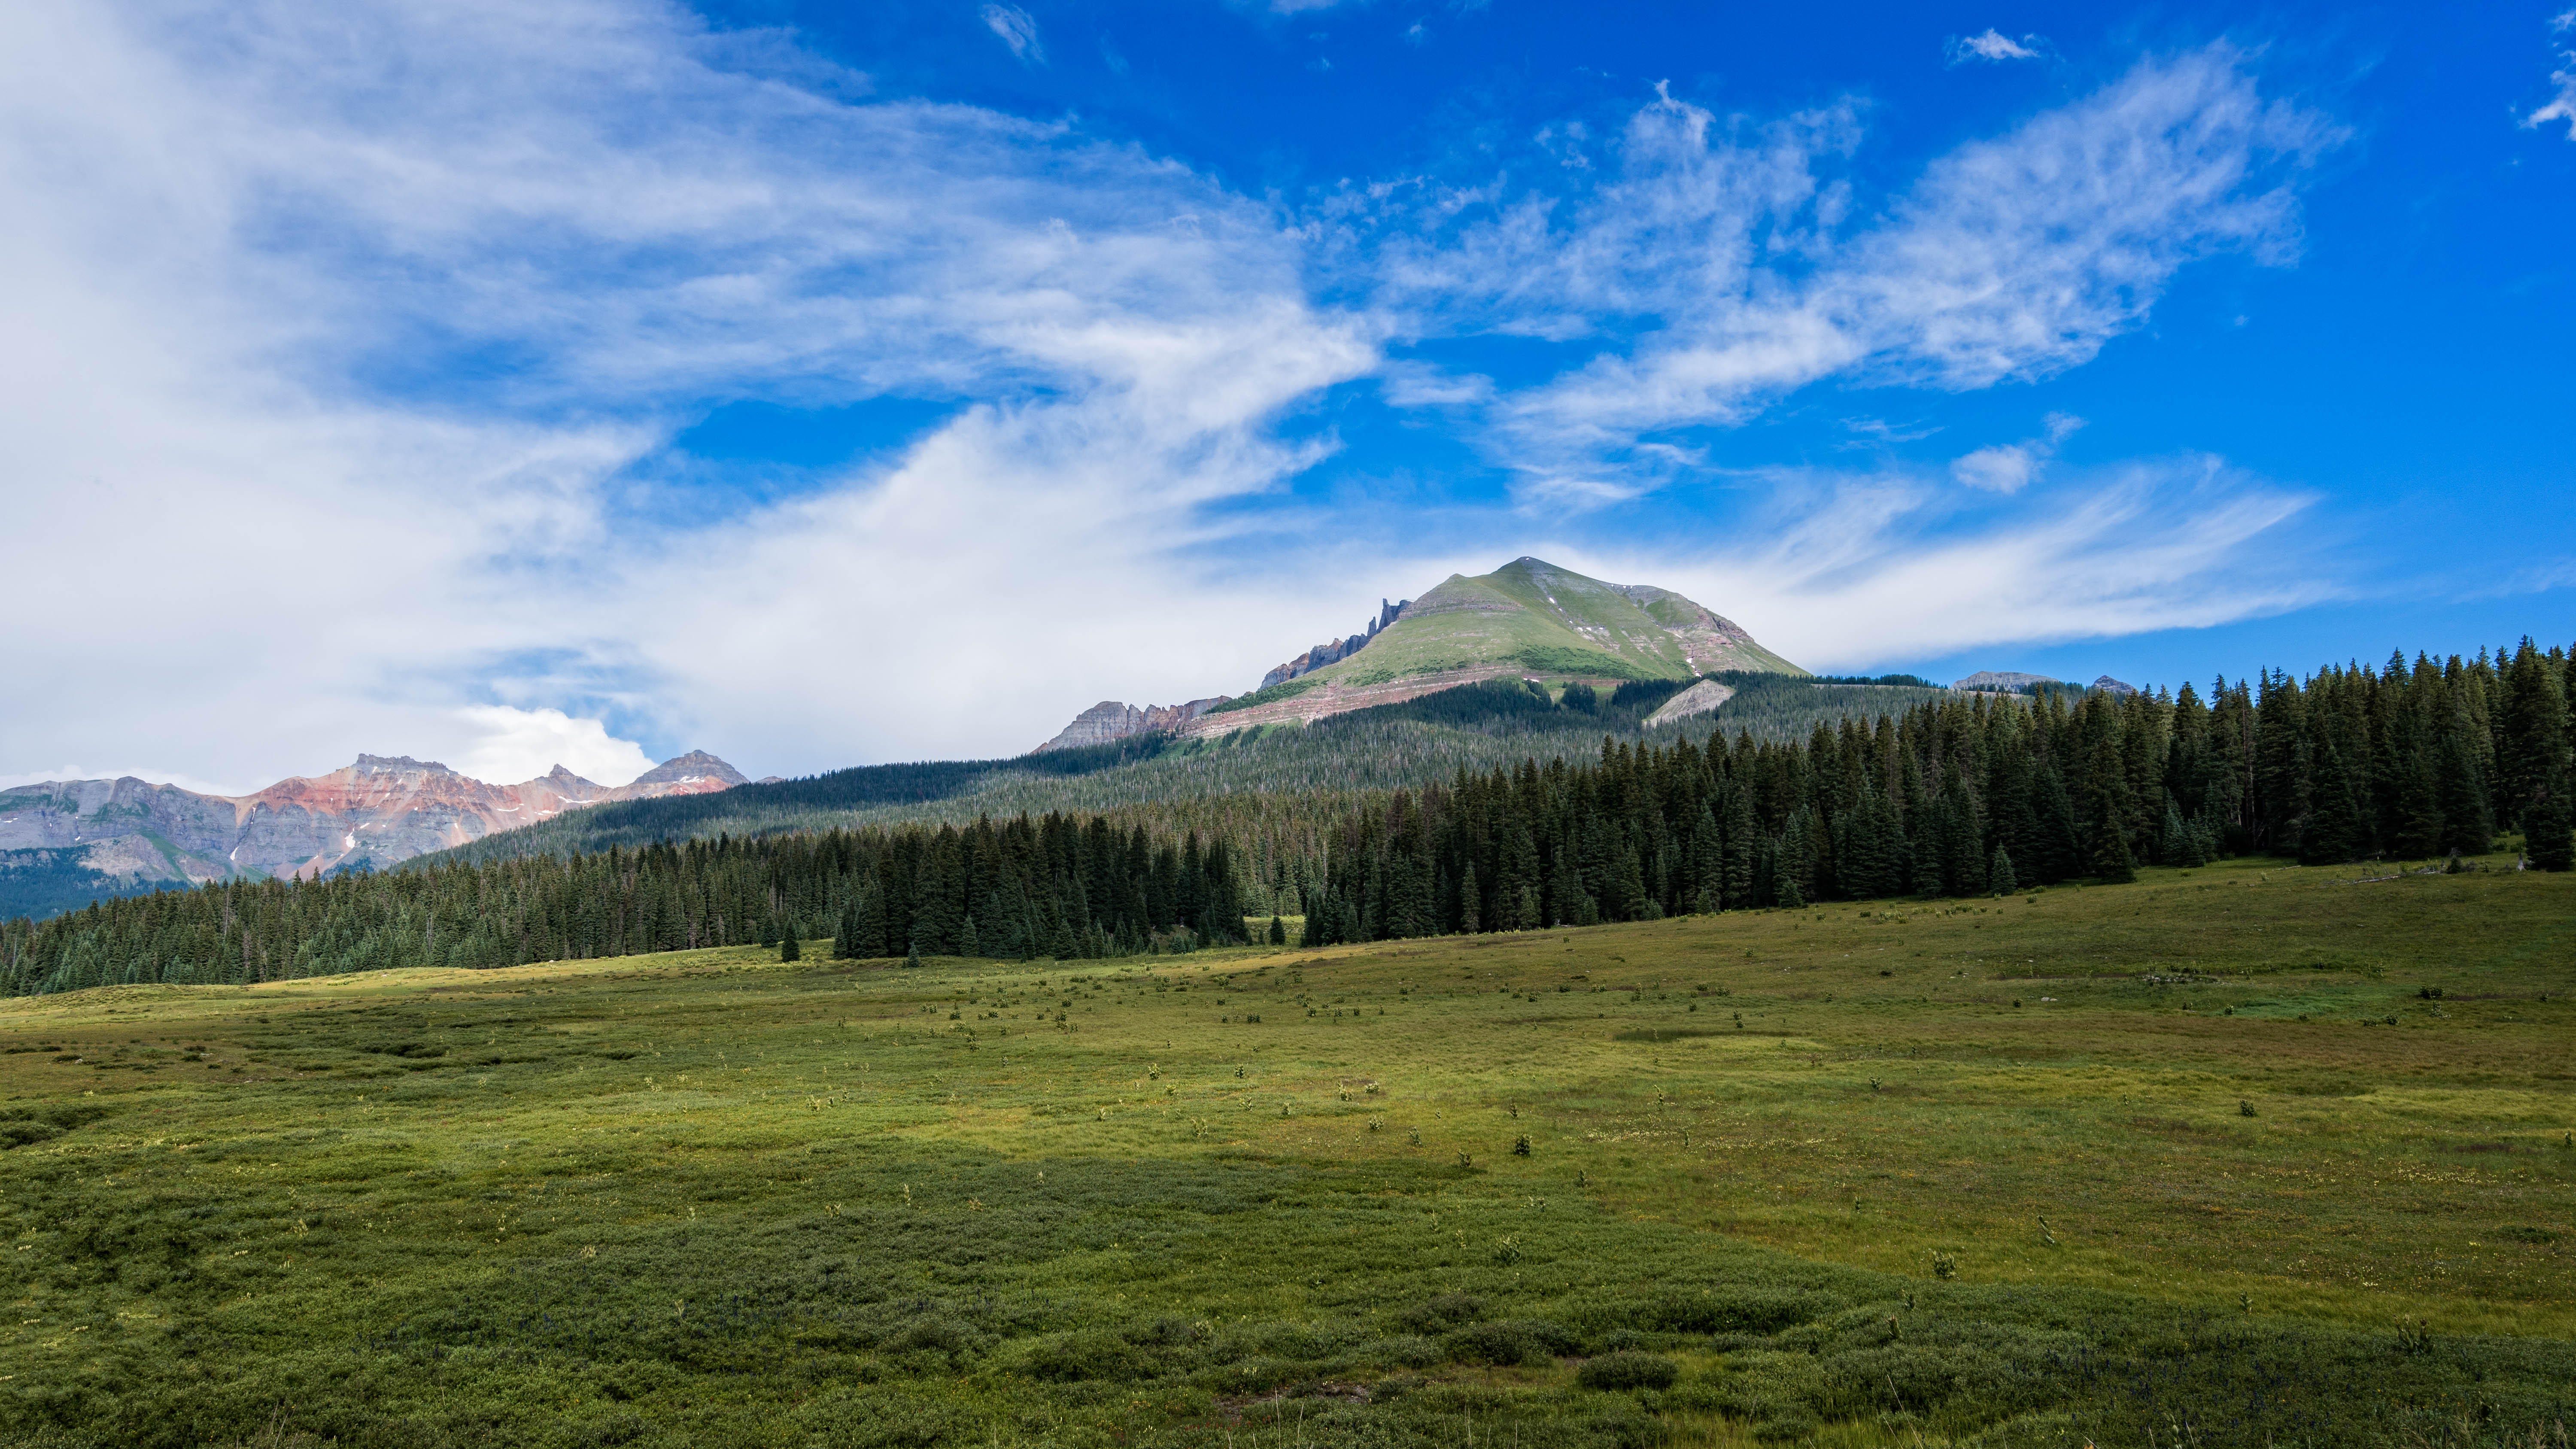
landscape, tree, nature, wilderness, mountain, cloud, sky, meadow, prairie, hill, lake, valley, mountain range, panorama, pasture, highland, national park, ridge, plain, alps, grassland, plateau, fell, habitat, loch, ecosystem, tundra, steppe, landform, natural environment, geographical feature, mountainous landforms